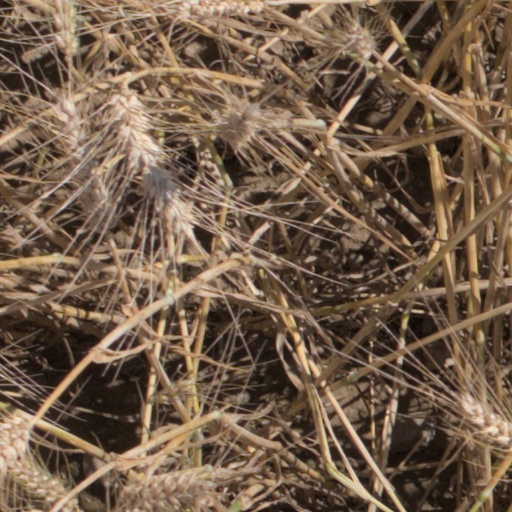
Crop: wheat